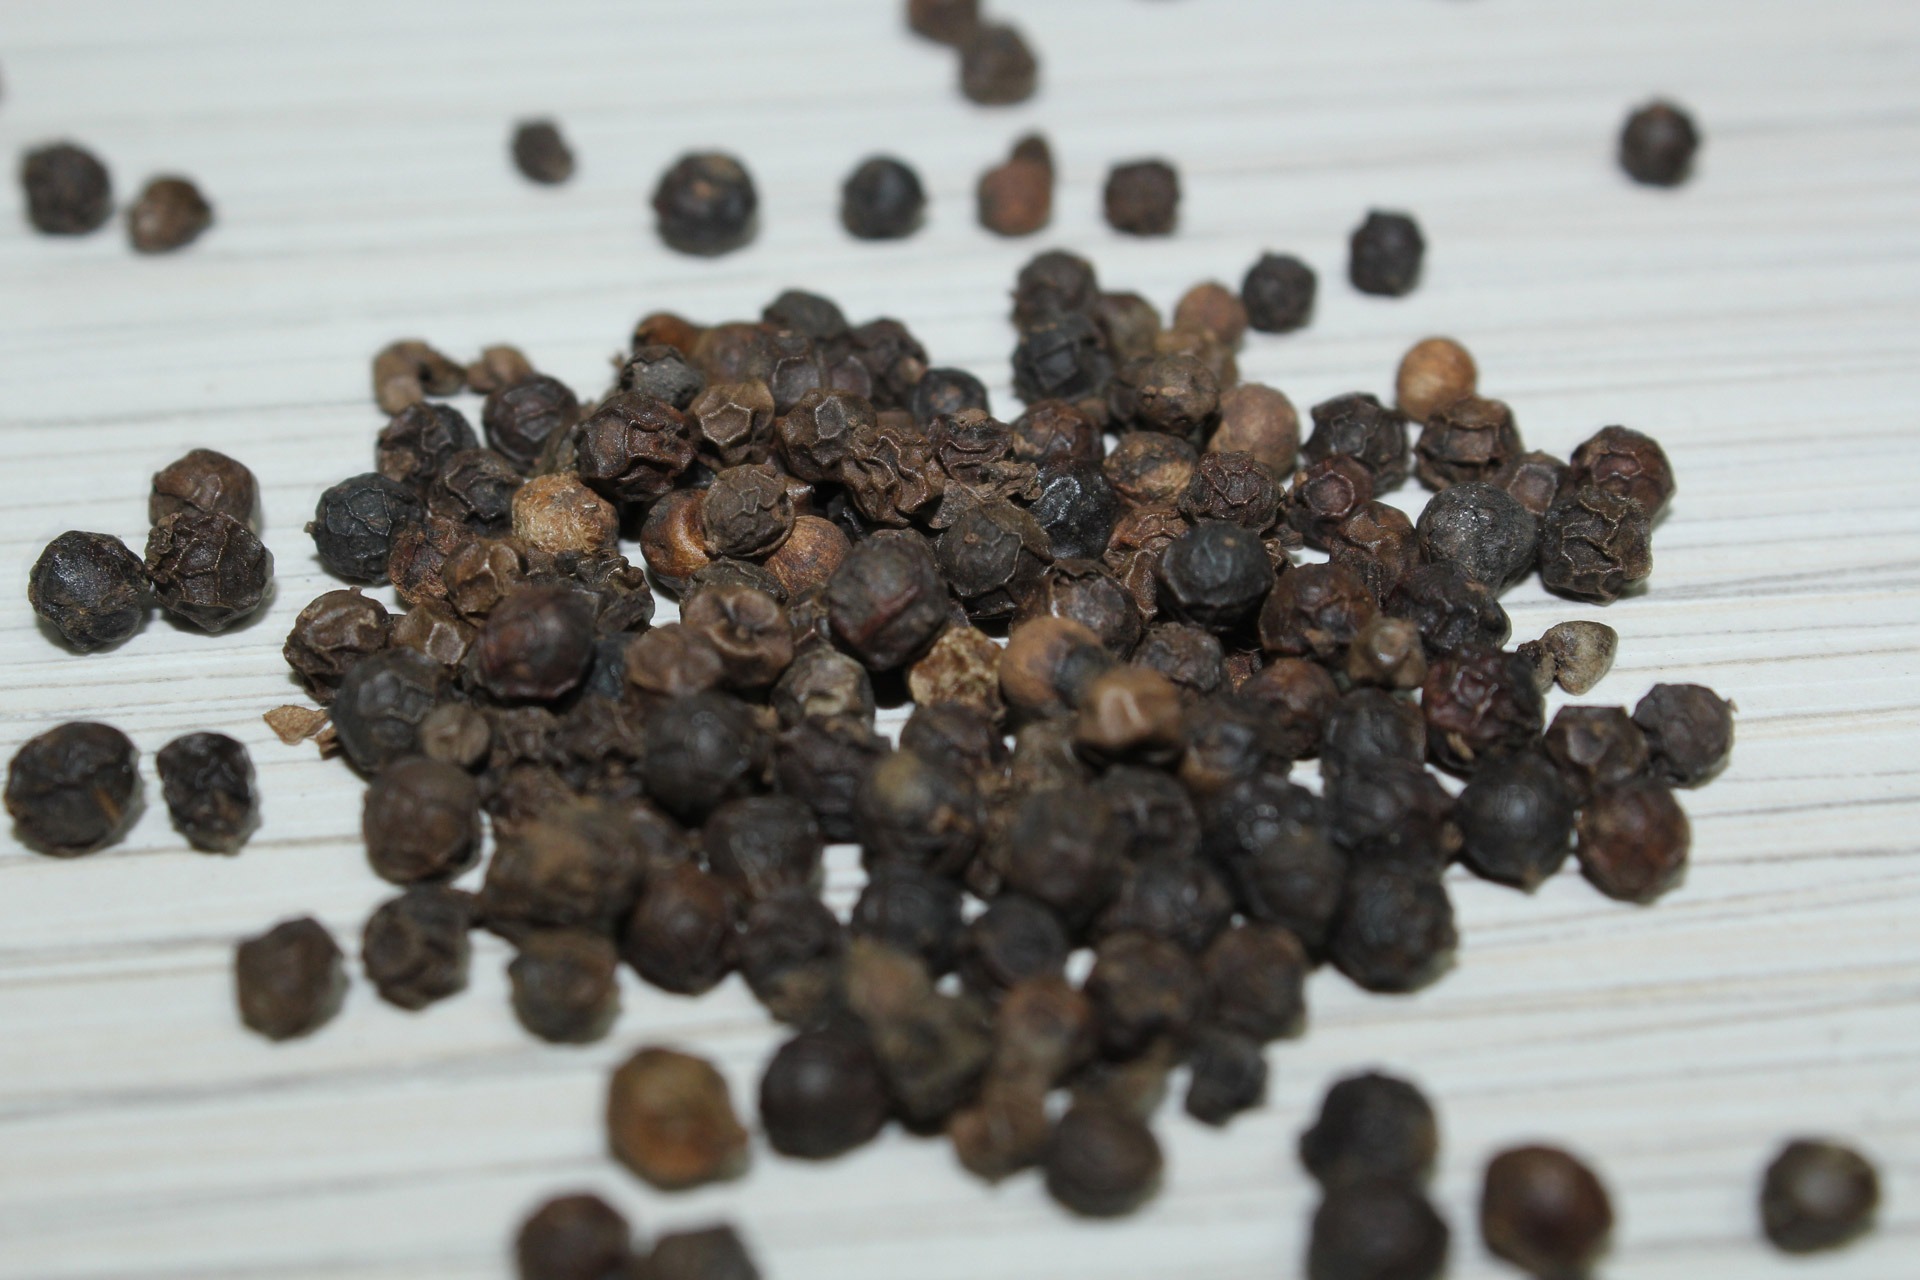
plant, food, pepper, spice, produce, cuisine, seeds, paprika, aromatic, seasonings, flavor, black pepper, snack food, whole black pepper